Sauber Motorsport

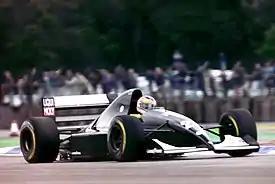
The Sauber team's first Formula One car, the Sauber C12

The car's racing debut took place in the first race of , in South Africa. The car was soon turning heads not only for its sharp FW14-like lines and striking black livery but its impressive performance, claiming fifth place (two points under the scoring system at the time) on its Grand Prix debut. Despite this impressive entrance to the Grand Prix scene, over the remainder of the season the team rarely saw the finish line due to unreliability and racing accidents. However, they proved their form was not a flash in the pan recording a slow stream of points finishes and rarely finishing outside the top ten when they actually completed a race distance. Despite not achieving a podium, they ended the season with twelve points, seventh out of the thirteen original entries.